Tom Swift and His Great Searchlight

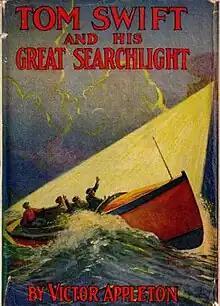

Tom Swift and His Great Searchlight, or, On the Border For Uncle Sam, is Volume 15 in the original Tom Swift novel series published by Grosset & Dunlap.